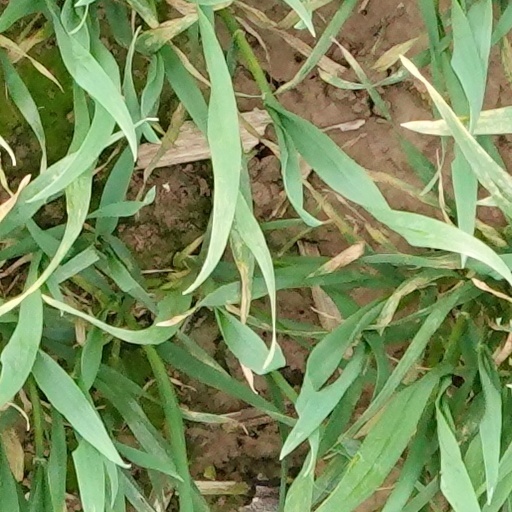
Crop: wheat